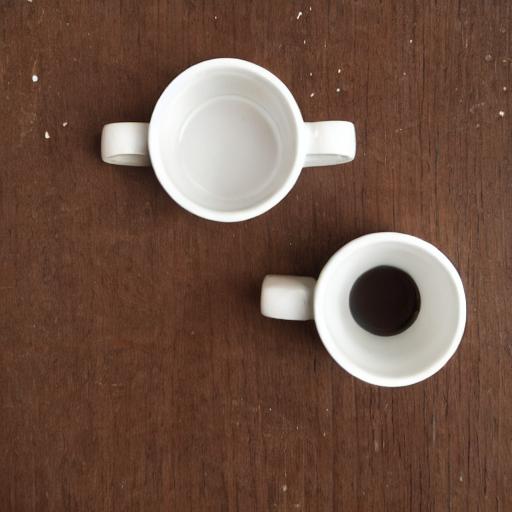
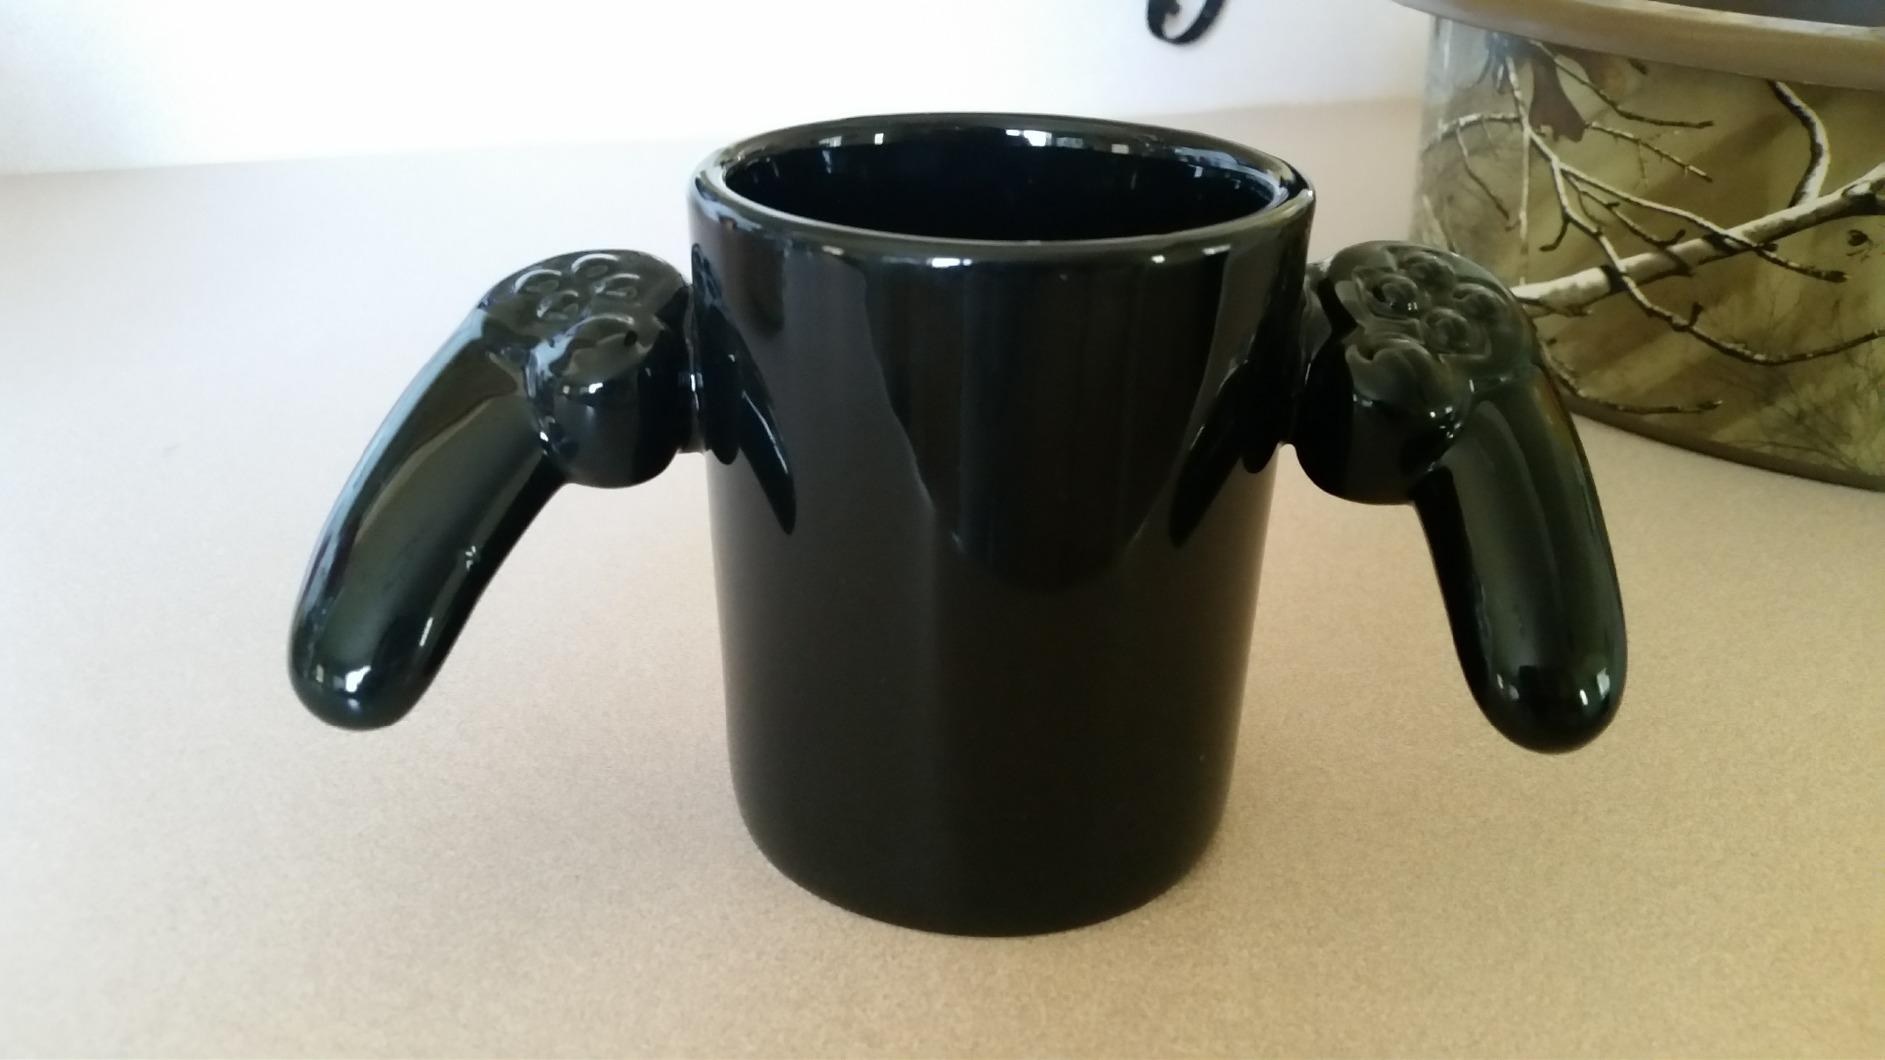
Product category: items_mug
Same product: no